Santa Rosa de Cabal

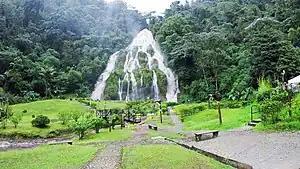
Termales Santa Rosa de Cabal

Flag: "Rectangle of proportions 1:2 terciated by fess white, green and white." Alternatively: "On a field Argent 1:2 a fess Vert."